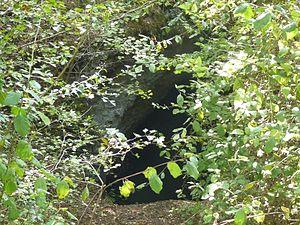
Fosse mobile, forêt de la Braconne (16), France
La forêt de la Braconne est une forêt domaniale de la Charente, en France, située à l'est d'Angoulême.
Agris est une commune du Sud-Ouest de la France, située dans le département de la Charente.